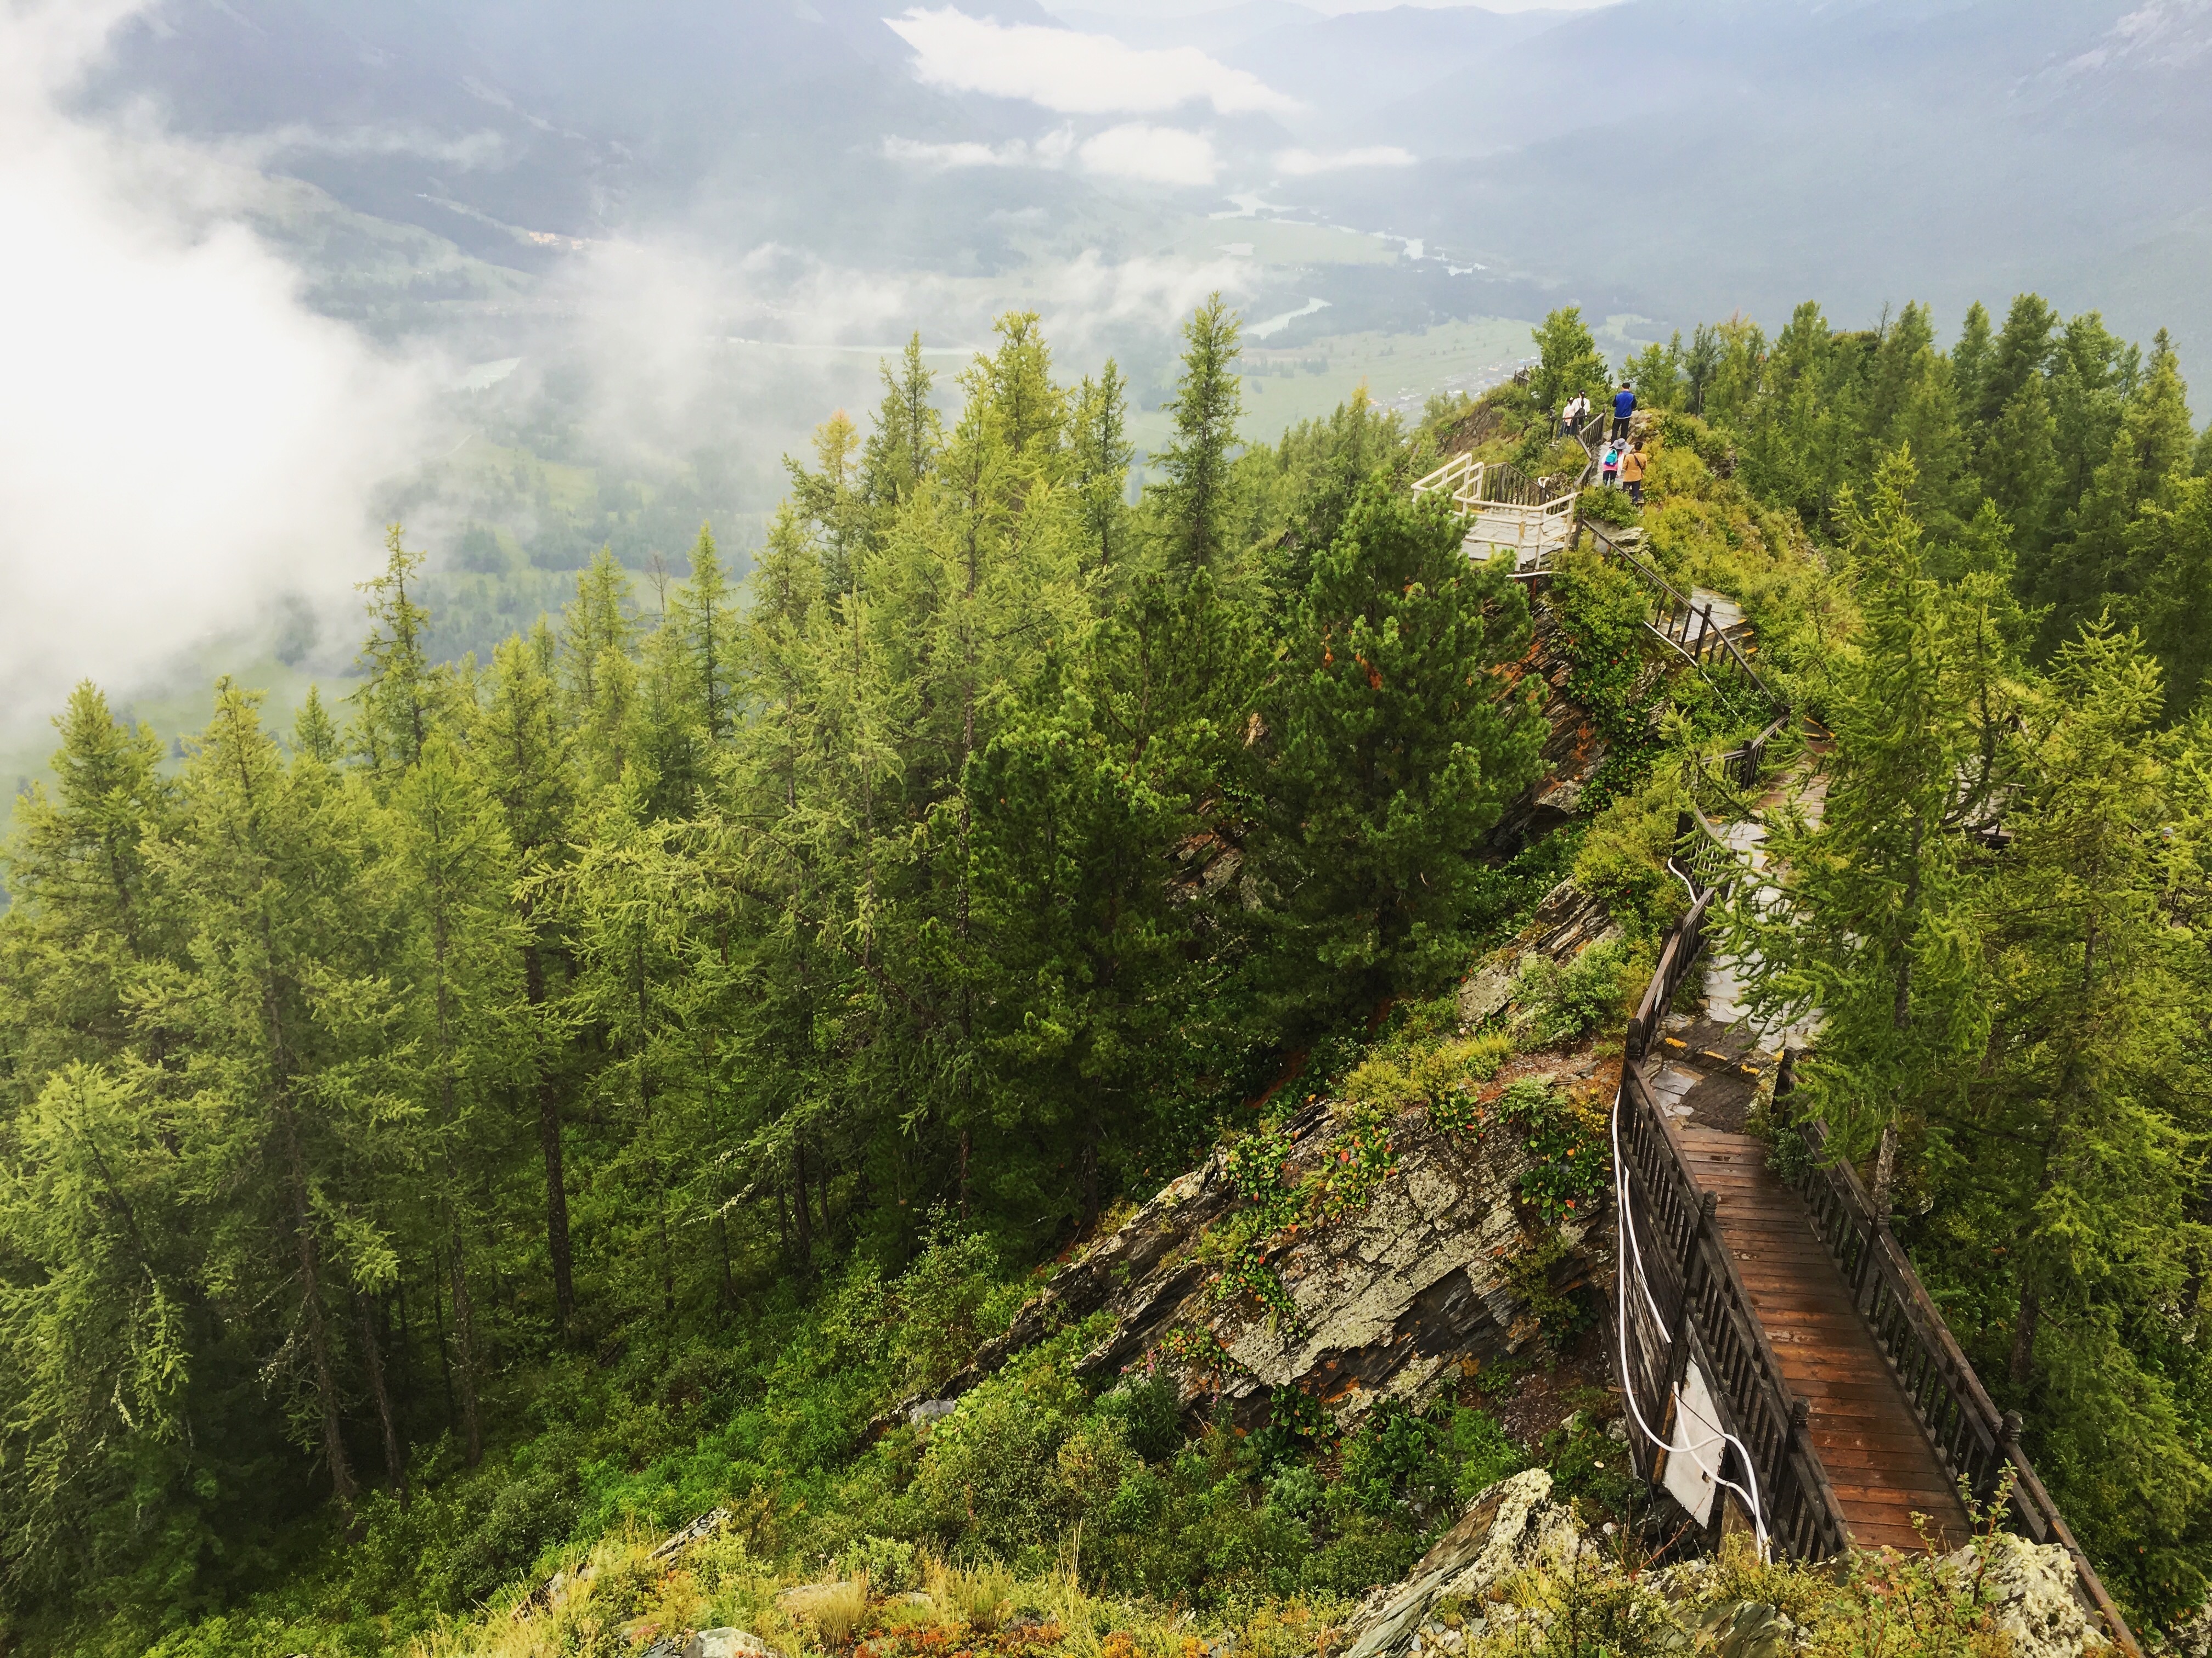
tree, forest, wilderness, mountain, plant, trail, meadow, hill, valley, mountain range, autumn, terrain, national park, ridge, spruce, alps, rainforest, habitat, larch, ecosystem, rural area, mountain pass, biome, natural environment, atmospheric phenomenon, woody plant, mountainous landforms, temperate coniferous forest